Kesha

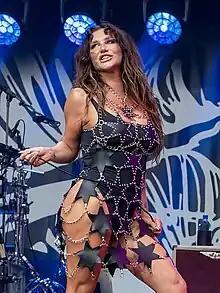
Kesha in 2022

Kesha Rose Sebert (born March 1, 1987), formerly stylized as Ke$ha, is an American singer and songwriter. Her first major success came in 2009 when she was featured on rapper Flo Rida's number-one single, "Right Round".